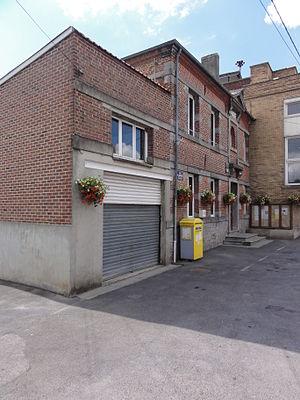
Leval (Nord) mairie
Leval est une commune française située dans le département du Nord, en région Hauts-de-France.